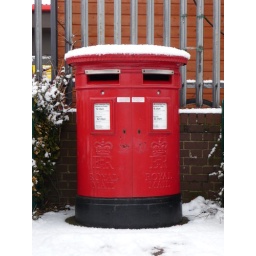
Even the red letter boxes look good in the snow.